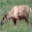
Label: deer